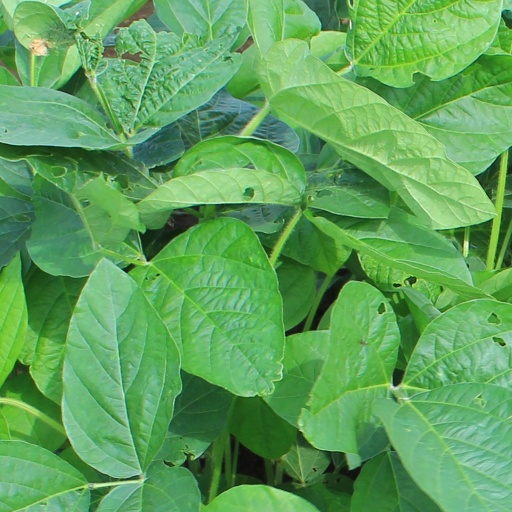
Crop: soybean